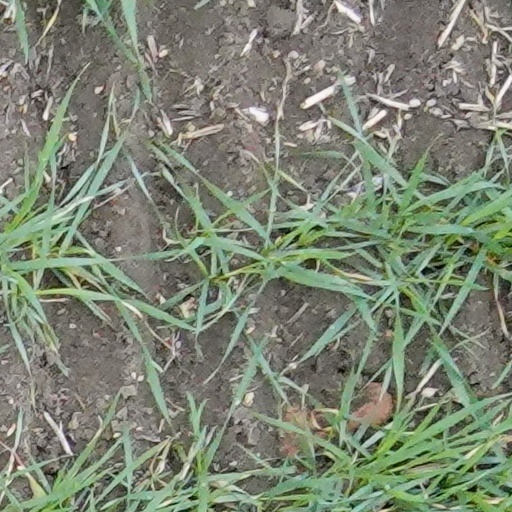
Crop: wheat